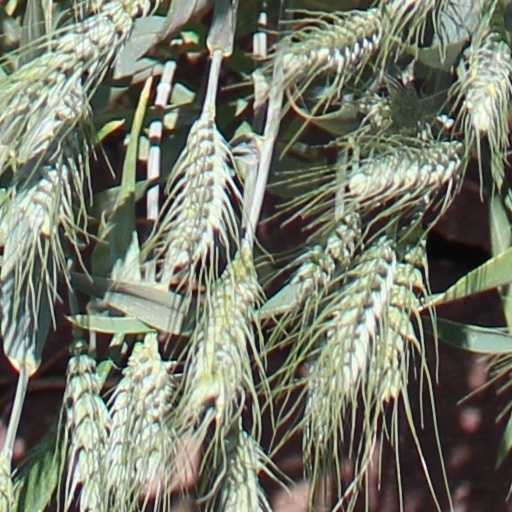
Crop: wheat